Billy Ray Cyrus

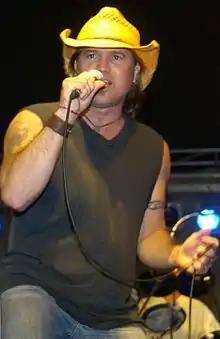
Cyrus singing at the Spirit of America tour, October 2005

In 1993, Cyrus and Mercury Records quickly released Cyrus' second studio album, "It Won't Be the Last". The album featured four singles, three of which made the top 40. The album debuted at No. 1 on the Country charts, and No. 3 on the "Billboard" 200. By the end of the year, "It Won't Be the Last" was certified platinum by the RIAA. The highest-charting single, the lead-off single, "In the Heart of a Woman", charted to No. 3, with "Somebody New" charting to No. 9, "Words By Heart" at No. 12, and "Talk Some" at No. 63. Also in 1993, Cyrus appeared on Dolly Parton's single "Romeo"; though the single only reached 27 on the country singles charts, the accompanying video was popular on CMT.